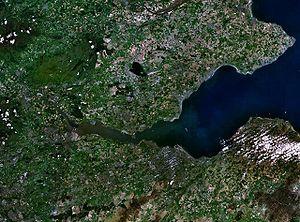
Le Firth of Forth, en gaélique écossais Linne Foirthe, littéralement « fleuve noir », est l'estuaire, ou firth, du fleuve écossais Forth.
Robert Henryson est un poète qui a établi sa renommée en Écosse pendant la période 1460–1500.